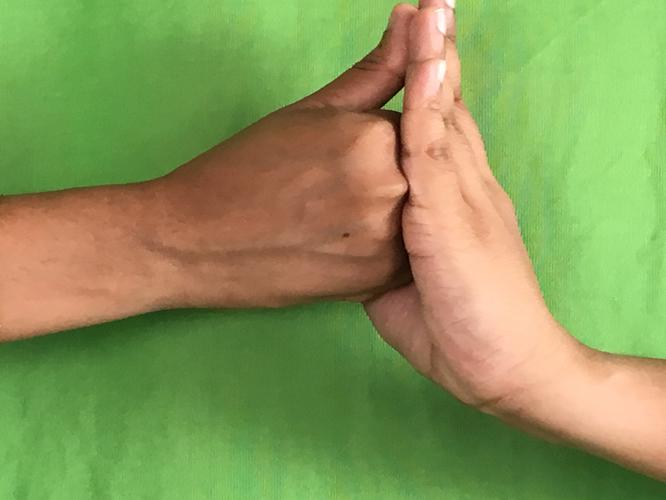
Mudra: Shanka
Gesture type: double_hand